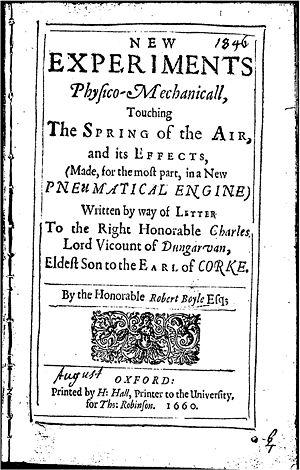
An Experiment on a Bird in the Air Pump est une peinture à l'huile de 1768 du Britannique Joseph Wright of Derby appartenant à une série de peintures représentant des scènes éclairées à la lueur de bougies, peintes pendant les années 1760.